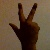
The image shows a hand gesture representing the number 3 in Indian Sign Language.